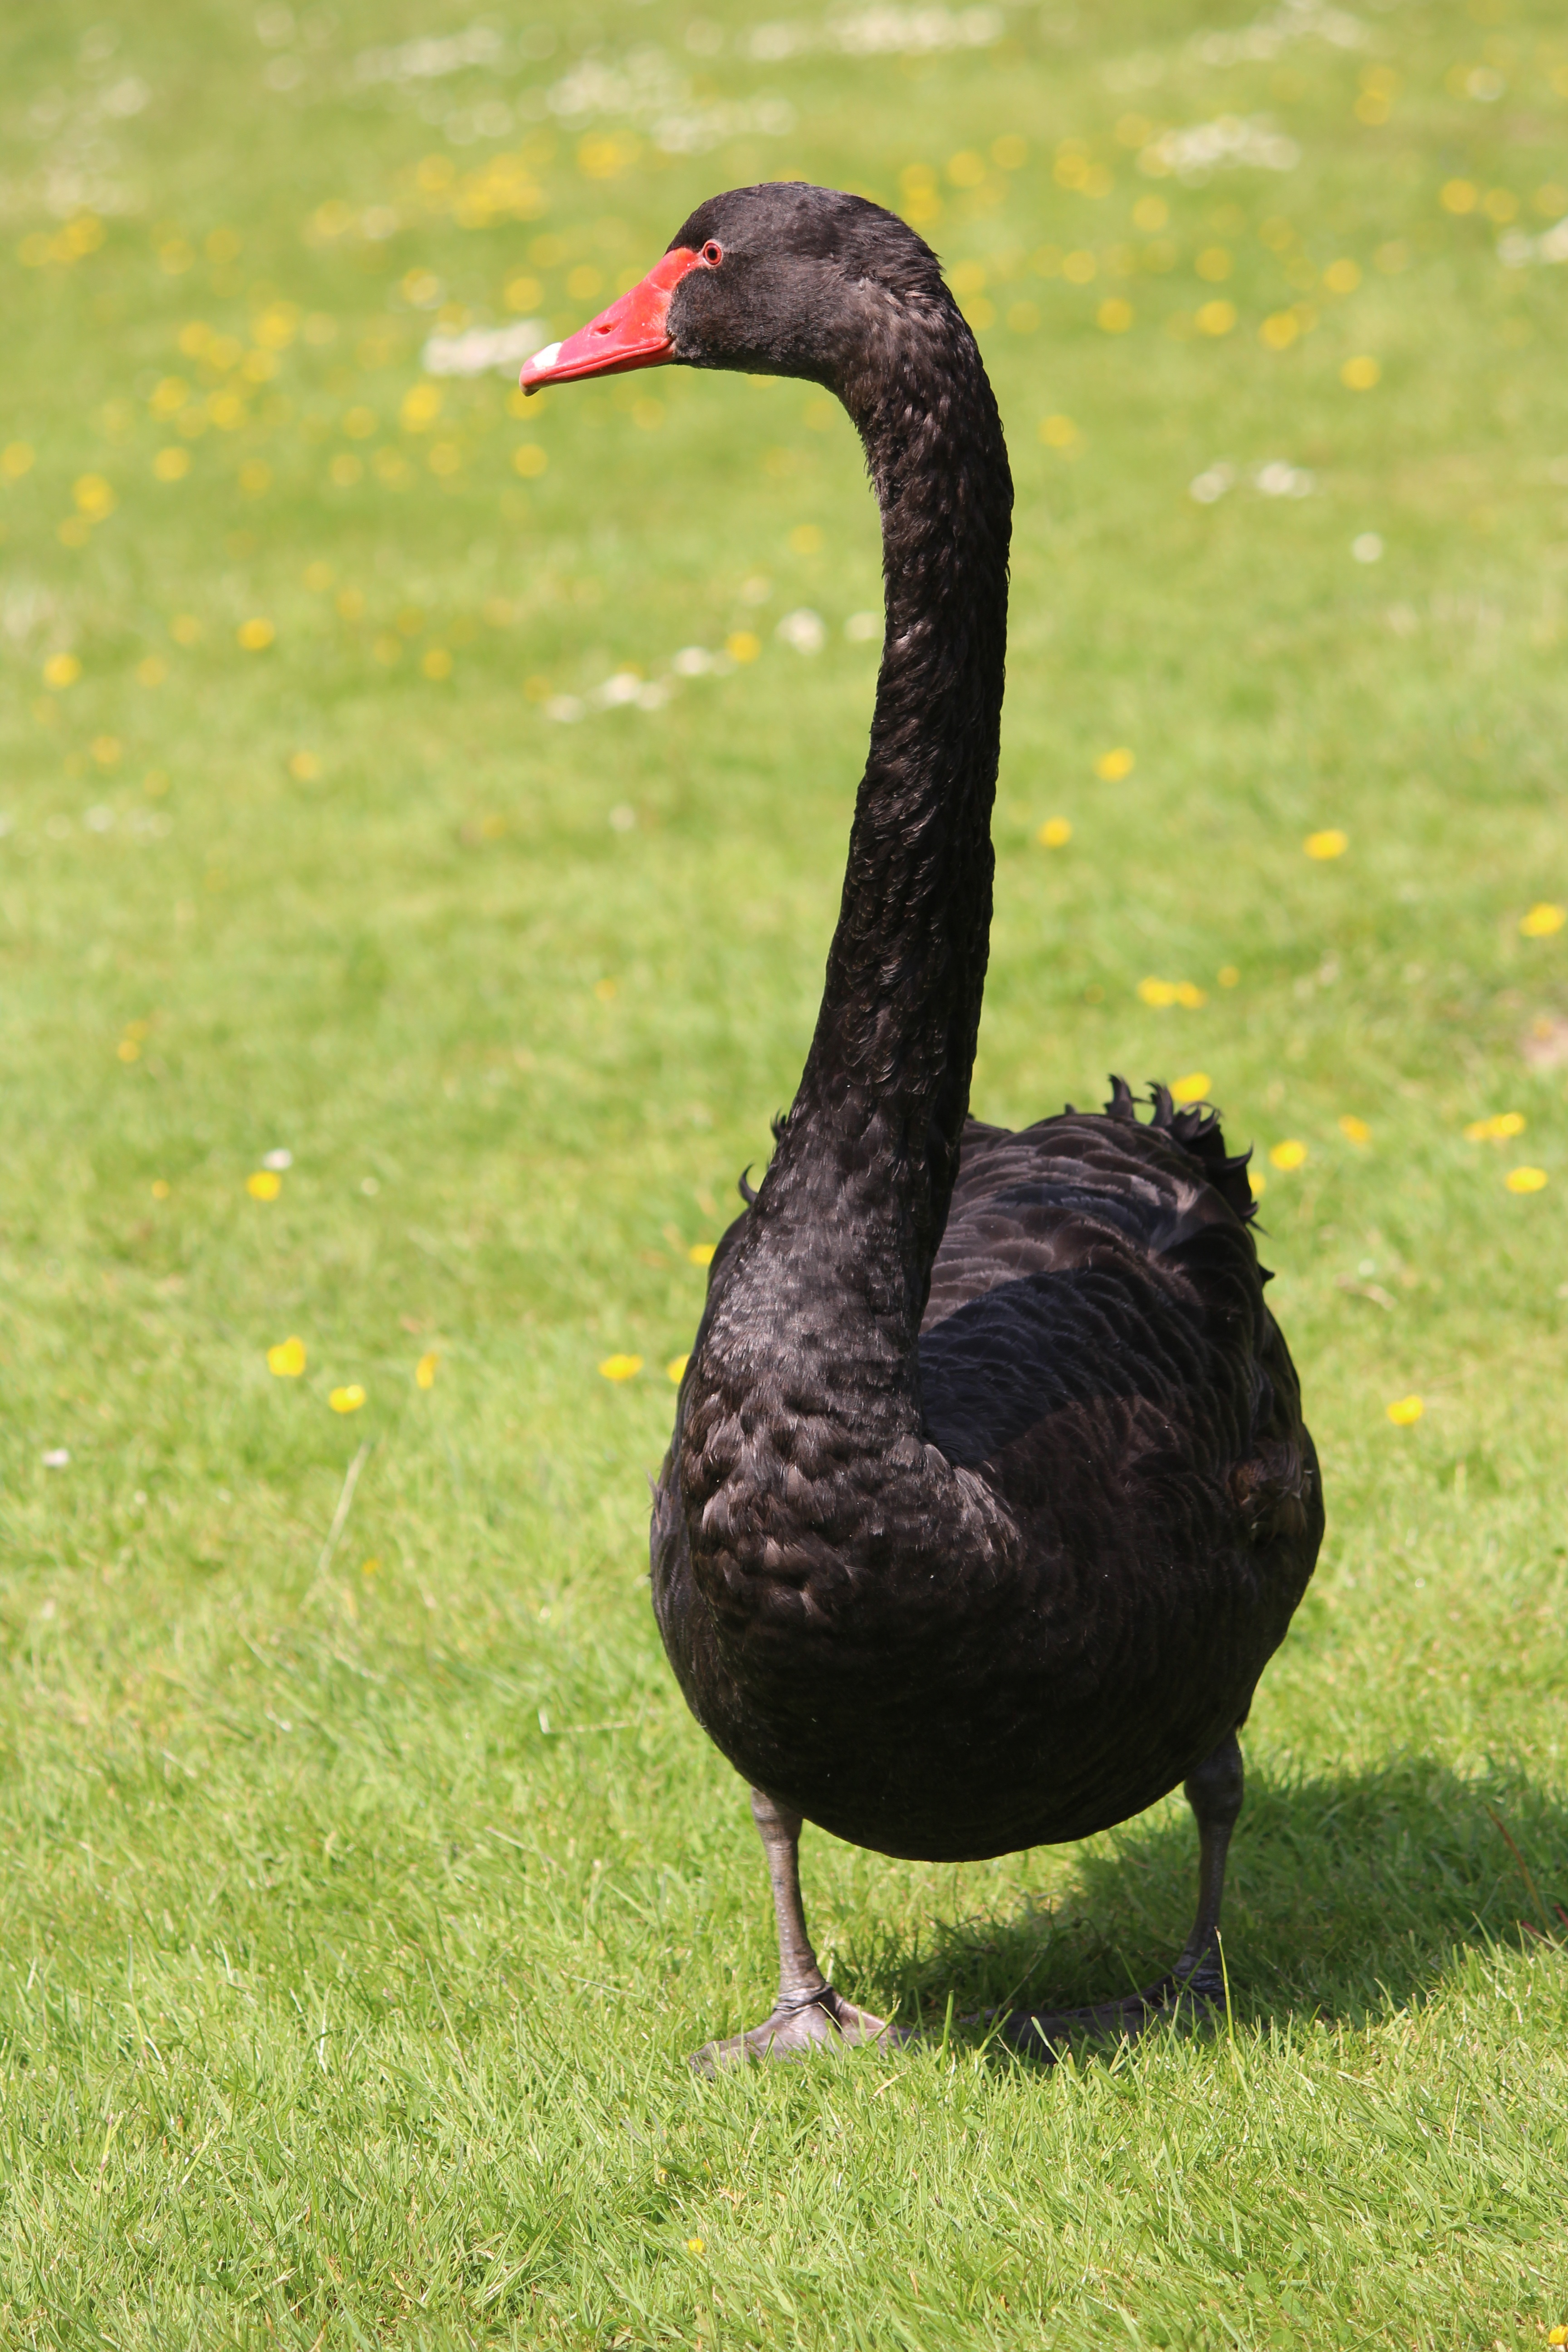
nature, bird, wildlife, swim, beak, fowl, fauna, swan, duck, goose, vertebrate, waterfowl, waters, water bird, black swan, ducks geese and swans